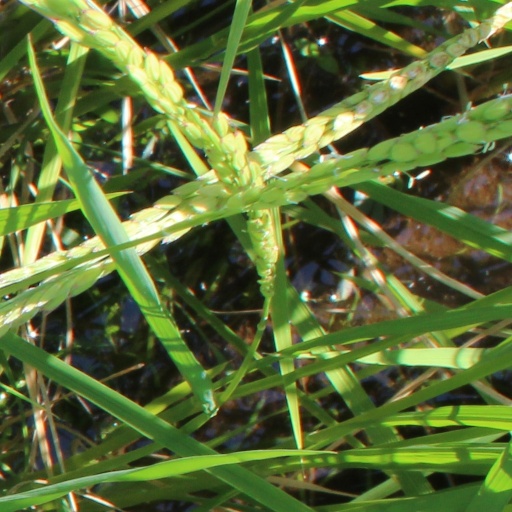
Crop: rice